Sri Lanka at the 2012 Summer Olympics

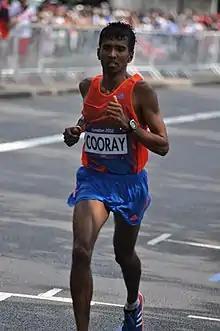
Anuradha Cooray participating in the 2012 Men's Olympic marathon

The 2012 Summer Olympics marked Anuradha Cooray's second appearance in the Olympic Games after placing 30th at the 2004 Men's Olympic marathon. At 34, he was the oldest competitor to represent Sri Lanka at the London Summer Games. Cooray met the "B" qualification standard for the Games by recording a time of two hours, 17 minutes and 50 seconds at the 2012 London Marathon. Leading into the Olympics he trained in the English town of Aylesbury with coach Nick Taylor. In an interview with "The Sunday Times" before the Games, Cooray said he was aware it would be a difficult task to compete against the leading marathon runners in the world but aimed to finish in the top fifteen positions. He competed in the event on 12 August, finishing 55th out of 85 runners, with a time of 2 hours, 20 minutes and 41 seconds. Afterwards Cooray spoke of his enjoyment of the Olympics; although he criticised the marathon course for its sharp turns, he said he was proud of his achievement.